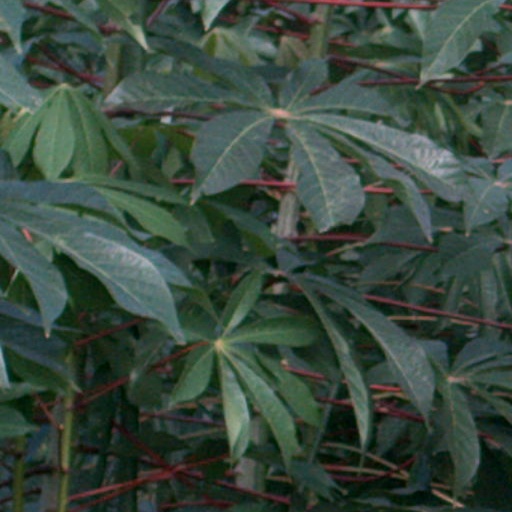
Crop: cassava